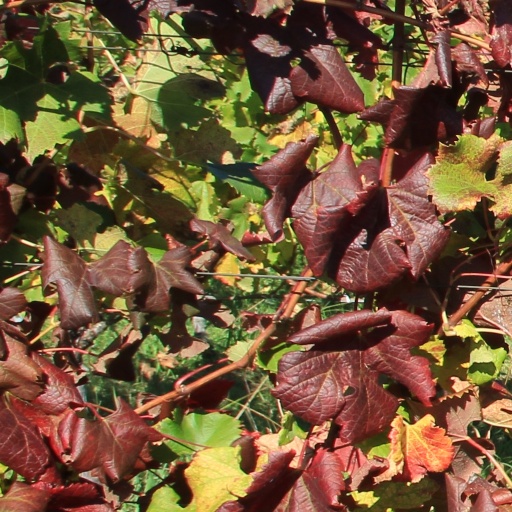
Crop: grape